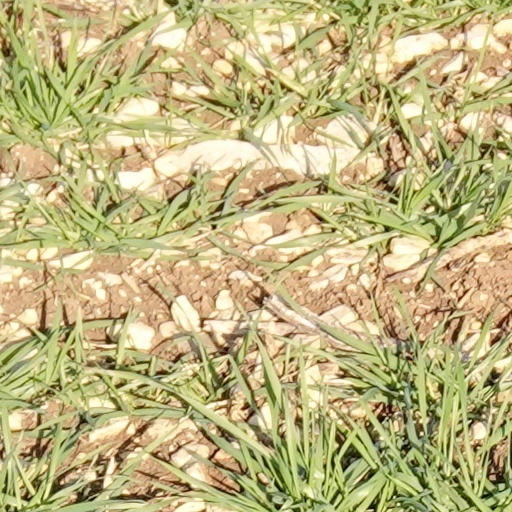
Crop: wheat